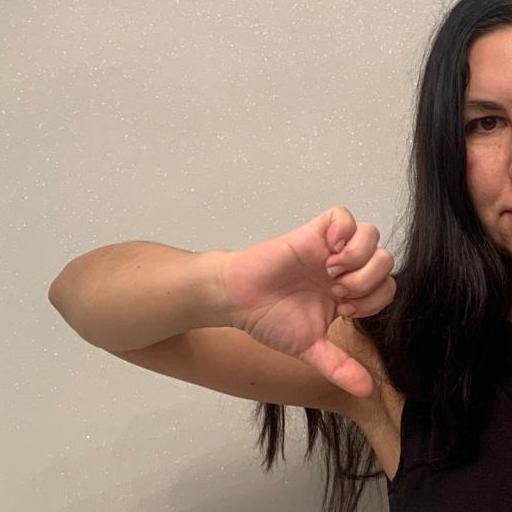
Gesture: dislike